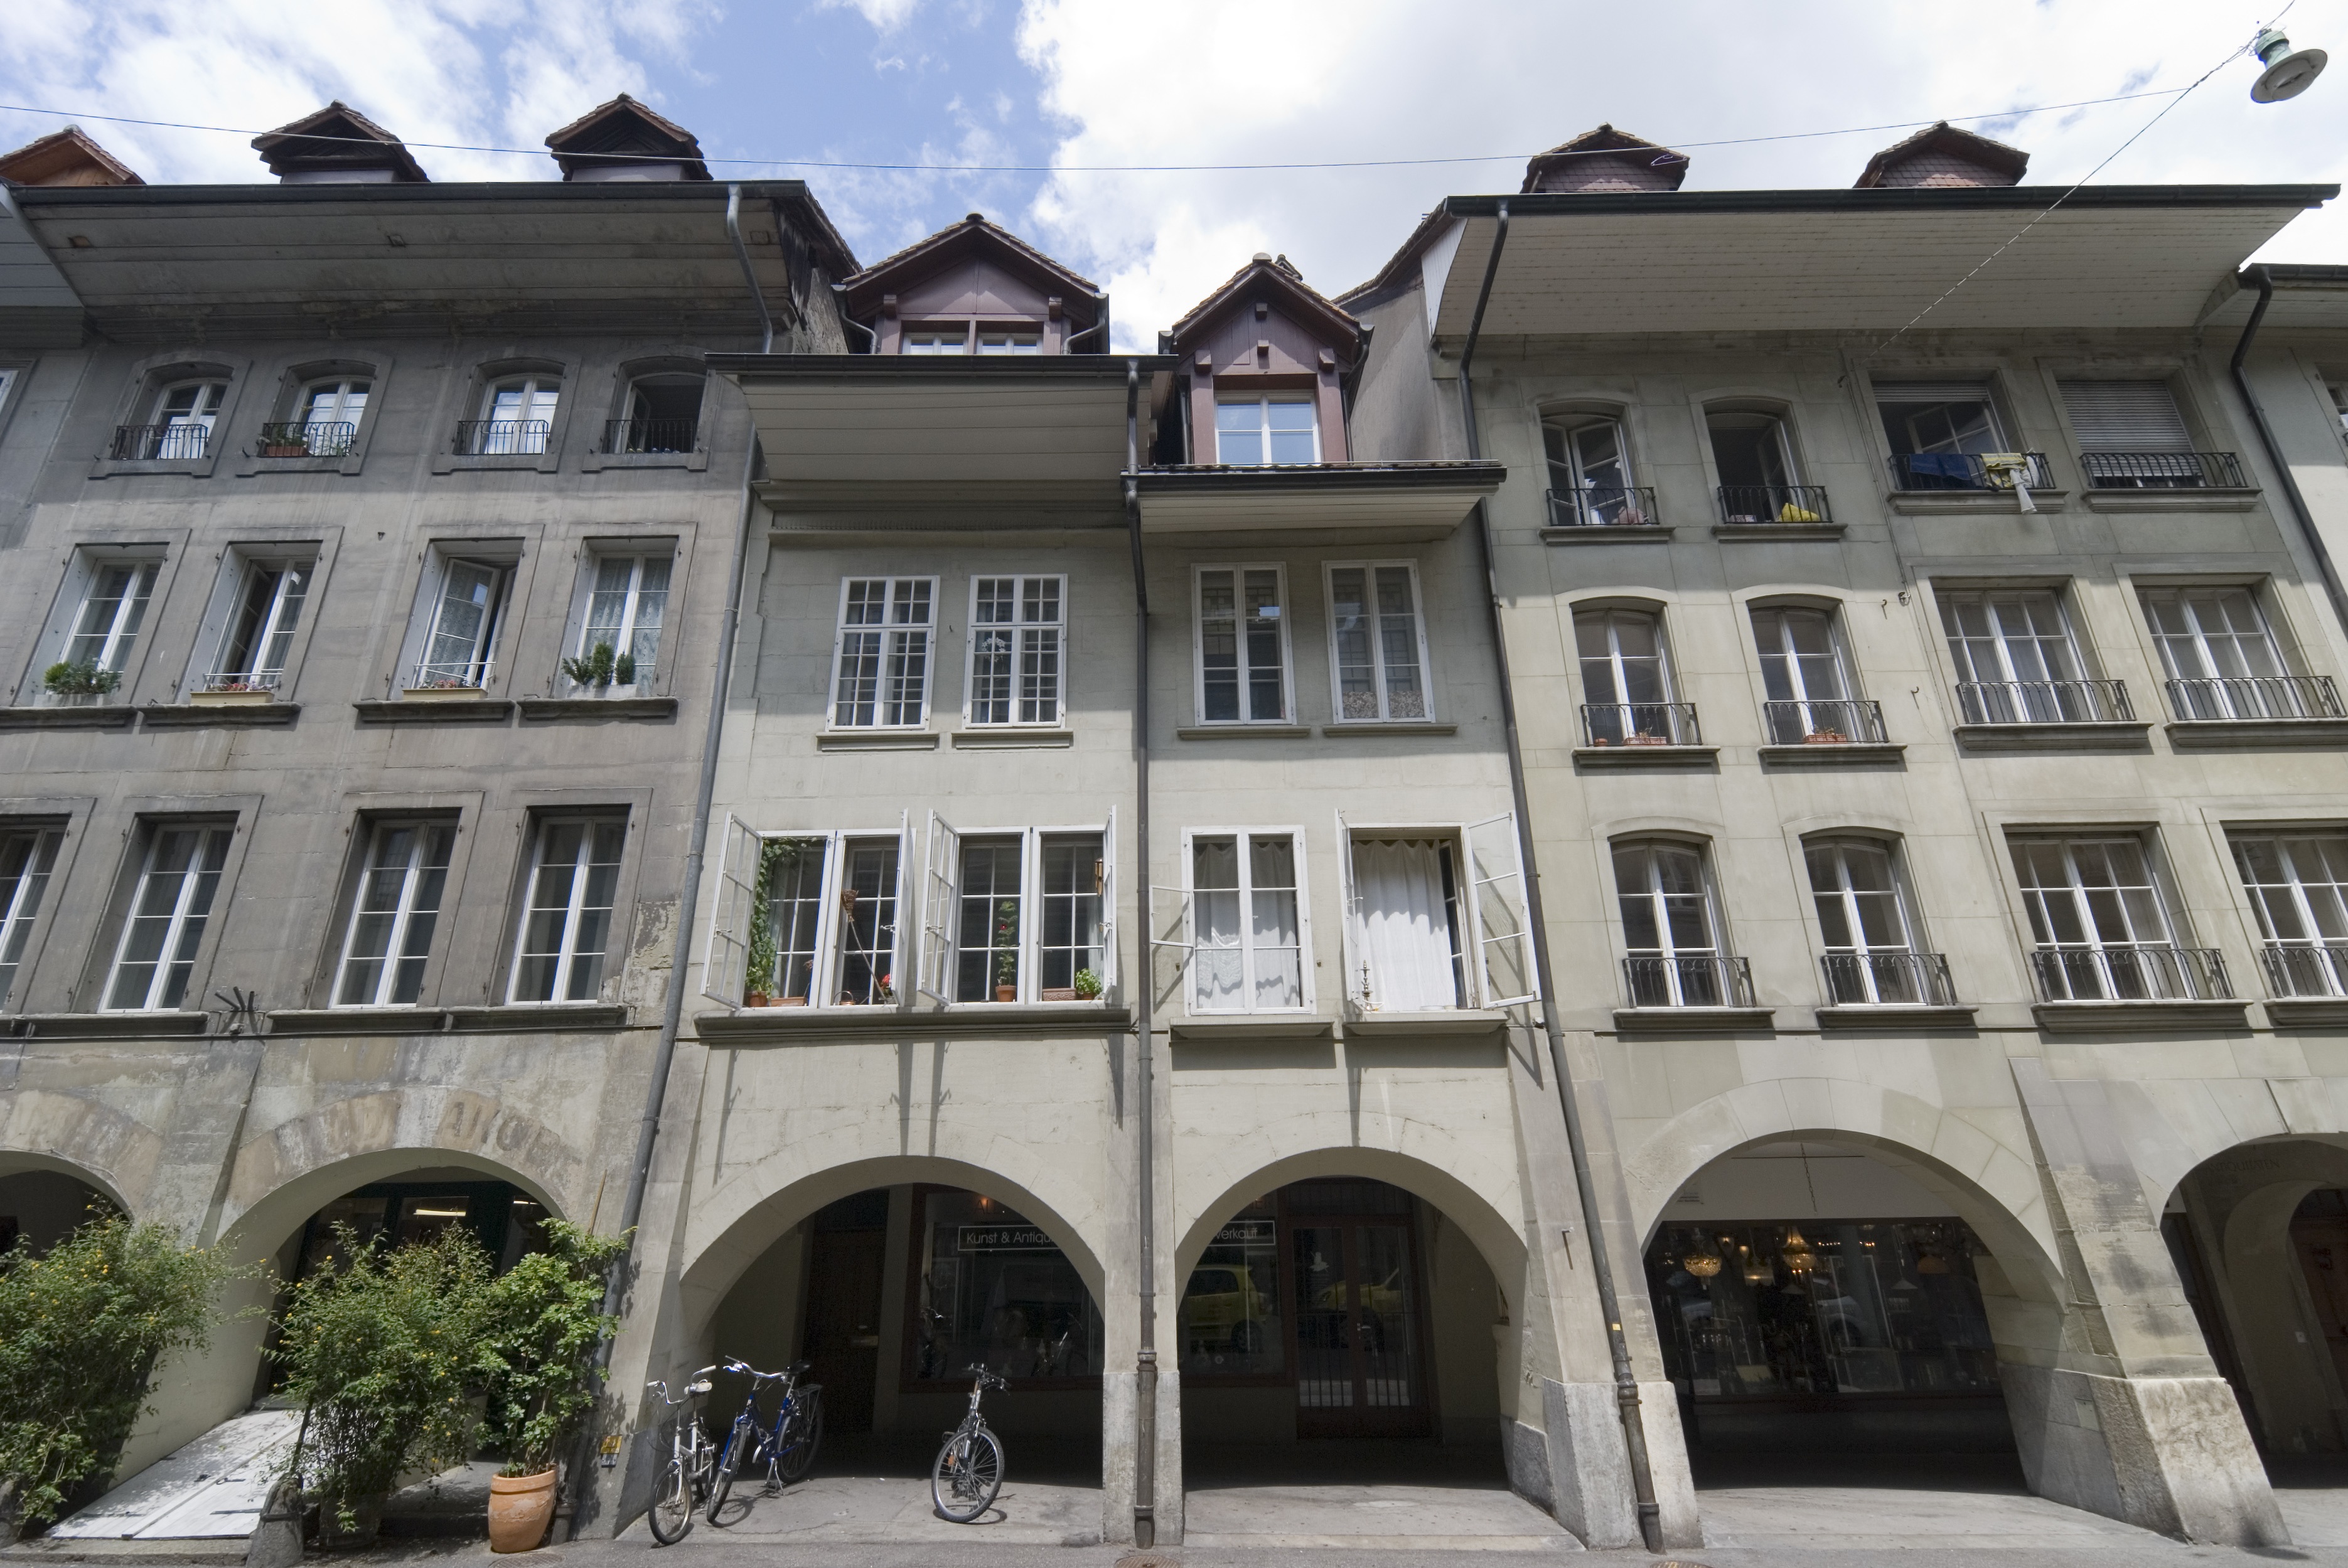
architecture, mansion, house, window, town, building, palace, old, city, home, urban, europe, facade, property, historic, tourism, apartment, bern, swiss, switzerland, estate, condominium, neighbourhood, wide angle, tours, residential area